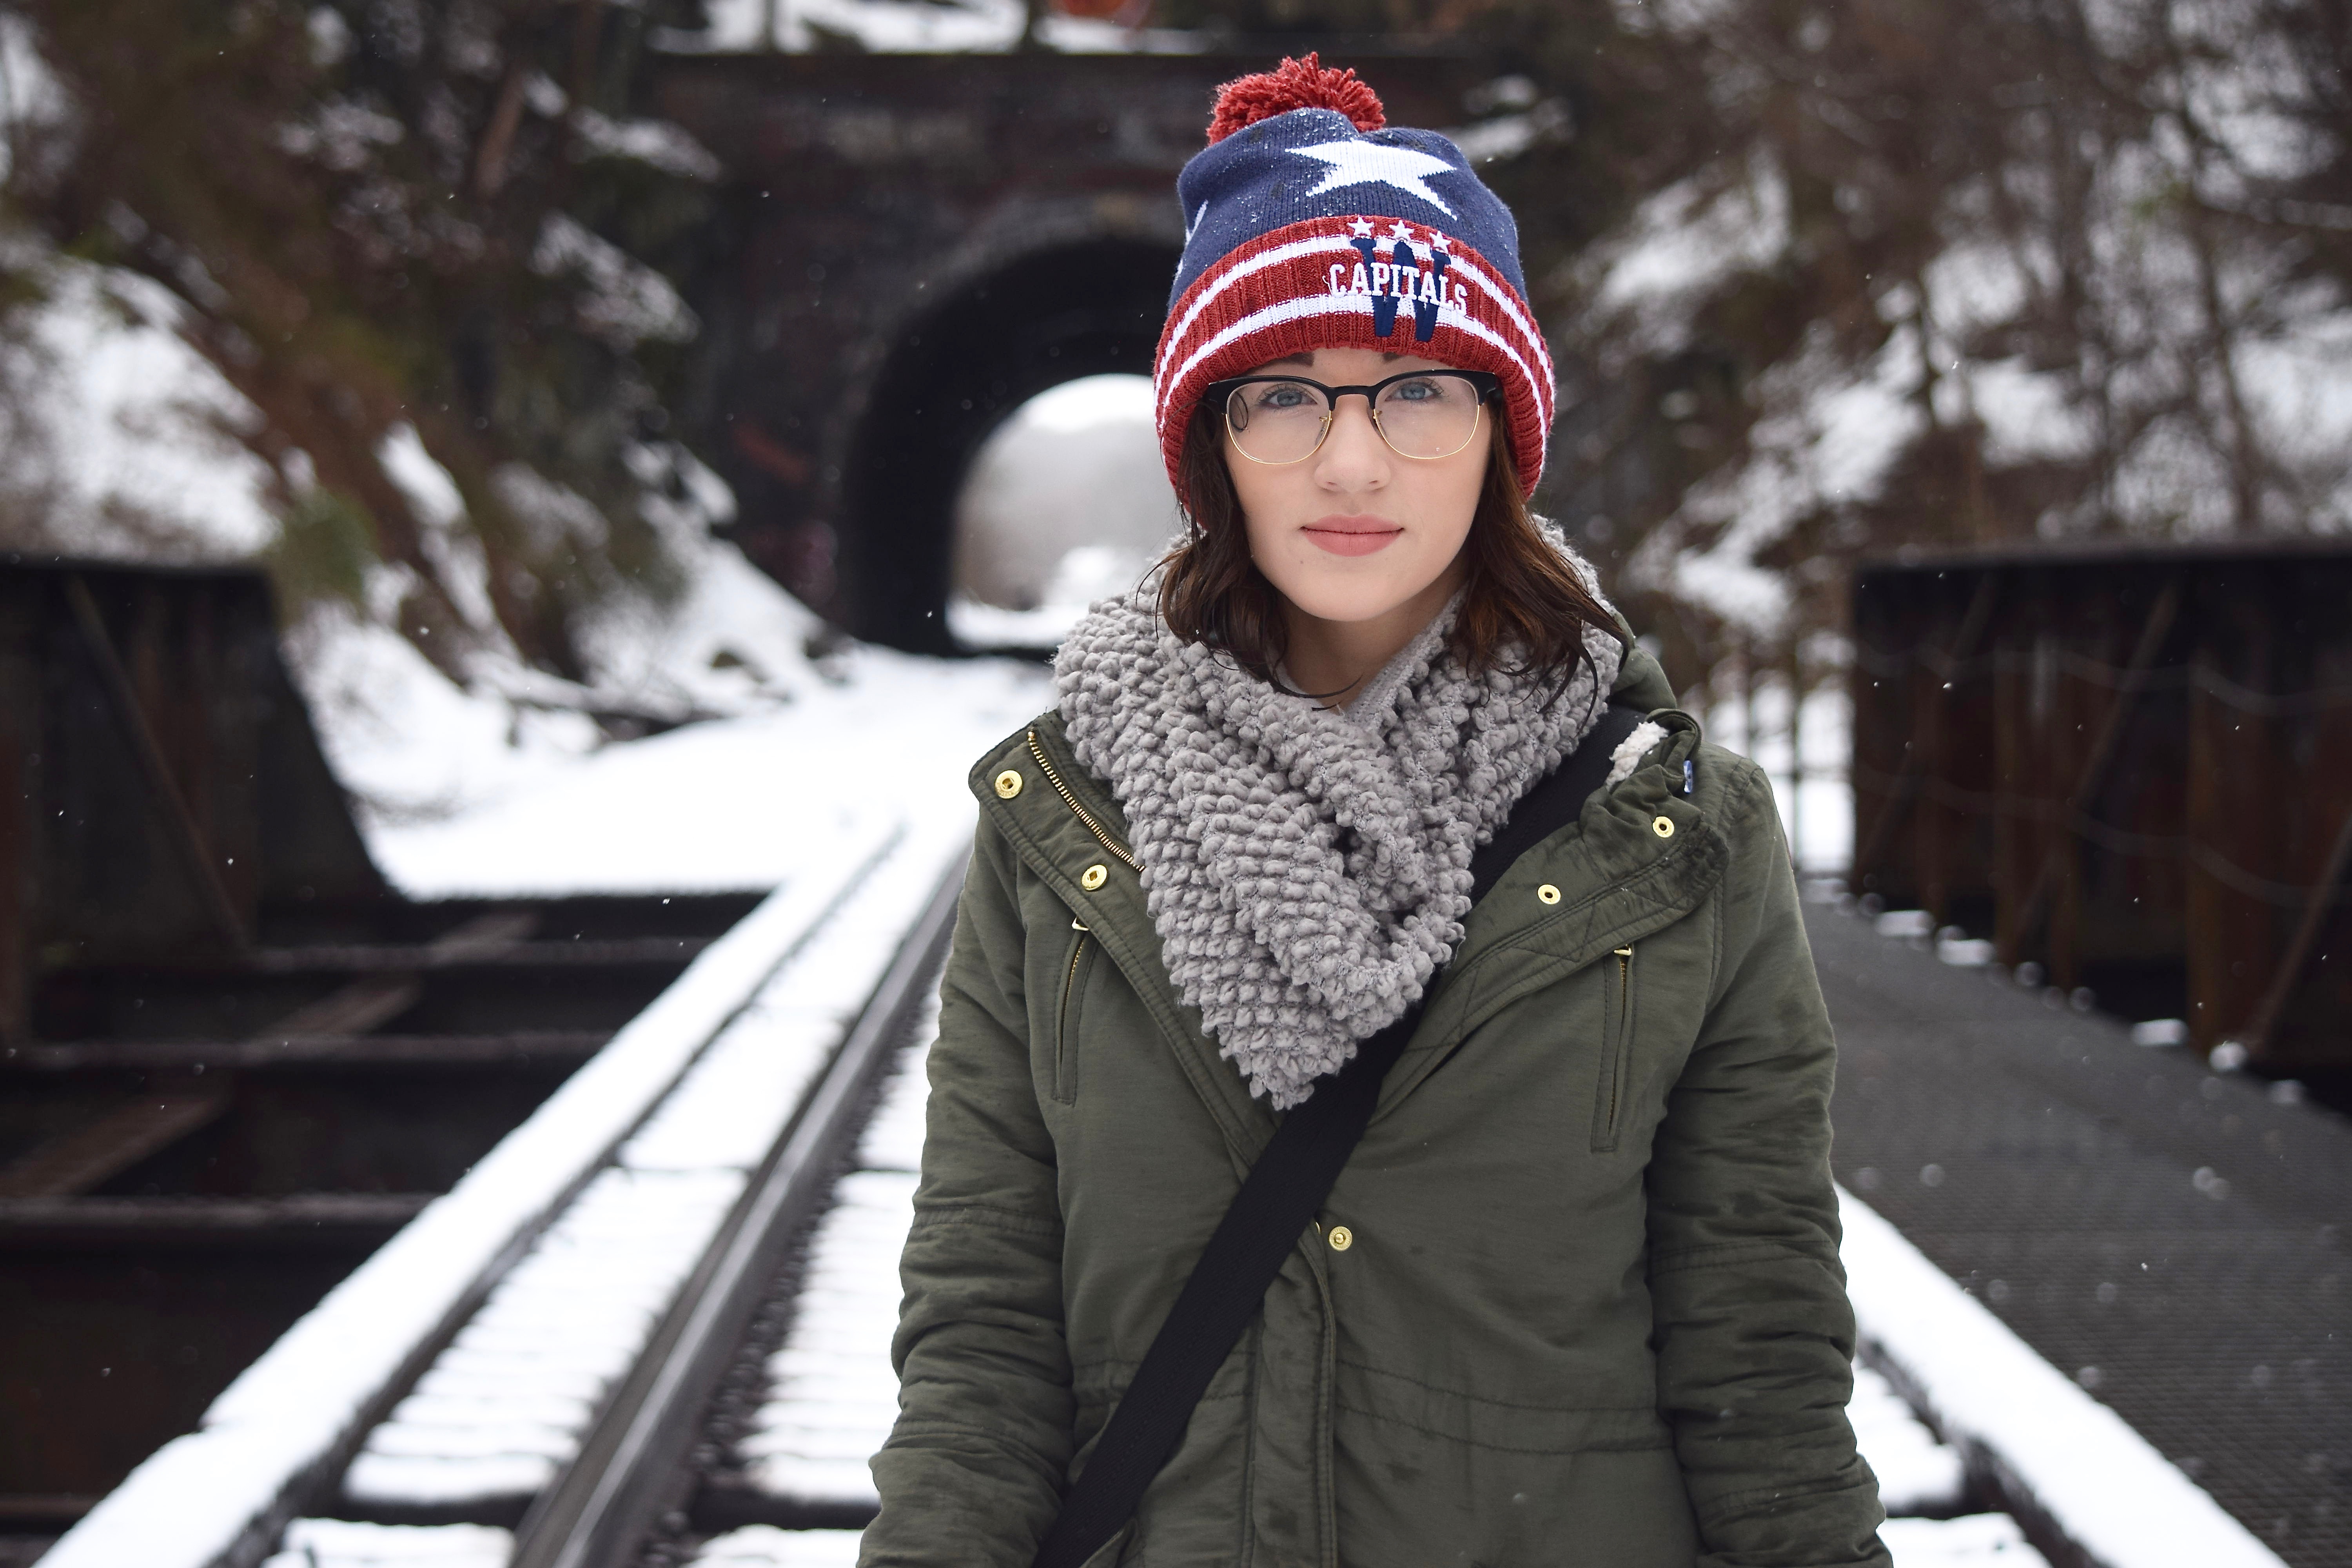
snow, winter, woman, glass, spring, weather, hat, season, scarf, winter sport, footwear